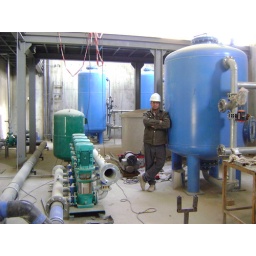
I was in water supply building in kaia north building.i took this picture during to inspection of equipment water supply.9.12.2008